Arthur Kill

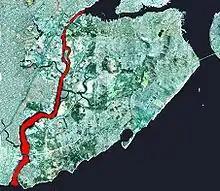
Shown in red, between New Jersey and Staten Island, Arthur Kill connects Raritan Bay on the south with Newark Bay on the north

The channel is approximately long and connects Raritan Bay on its south end with Newark Bay on the north. Along the New Jersey side it is primarily lined with industrial sites, part of which is called the Chemical Coast. The Staten Island side is primarily lined with salt marshes and is home to the Staten Island boat graveyard. It creates a border for Fresh Kills Landfill and Freshkills Park.